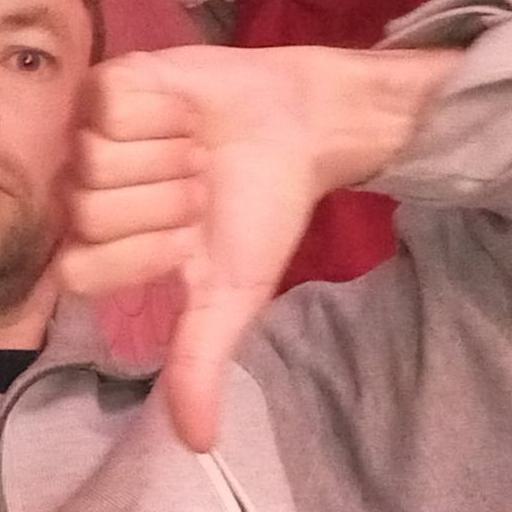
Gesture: dislike